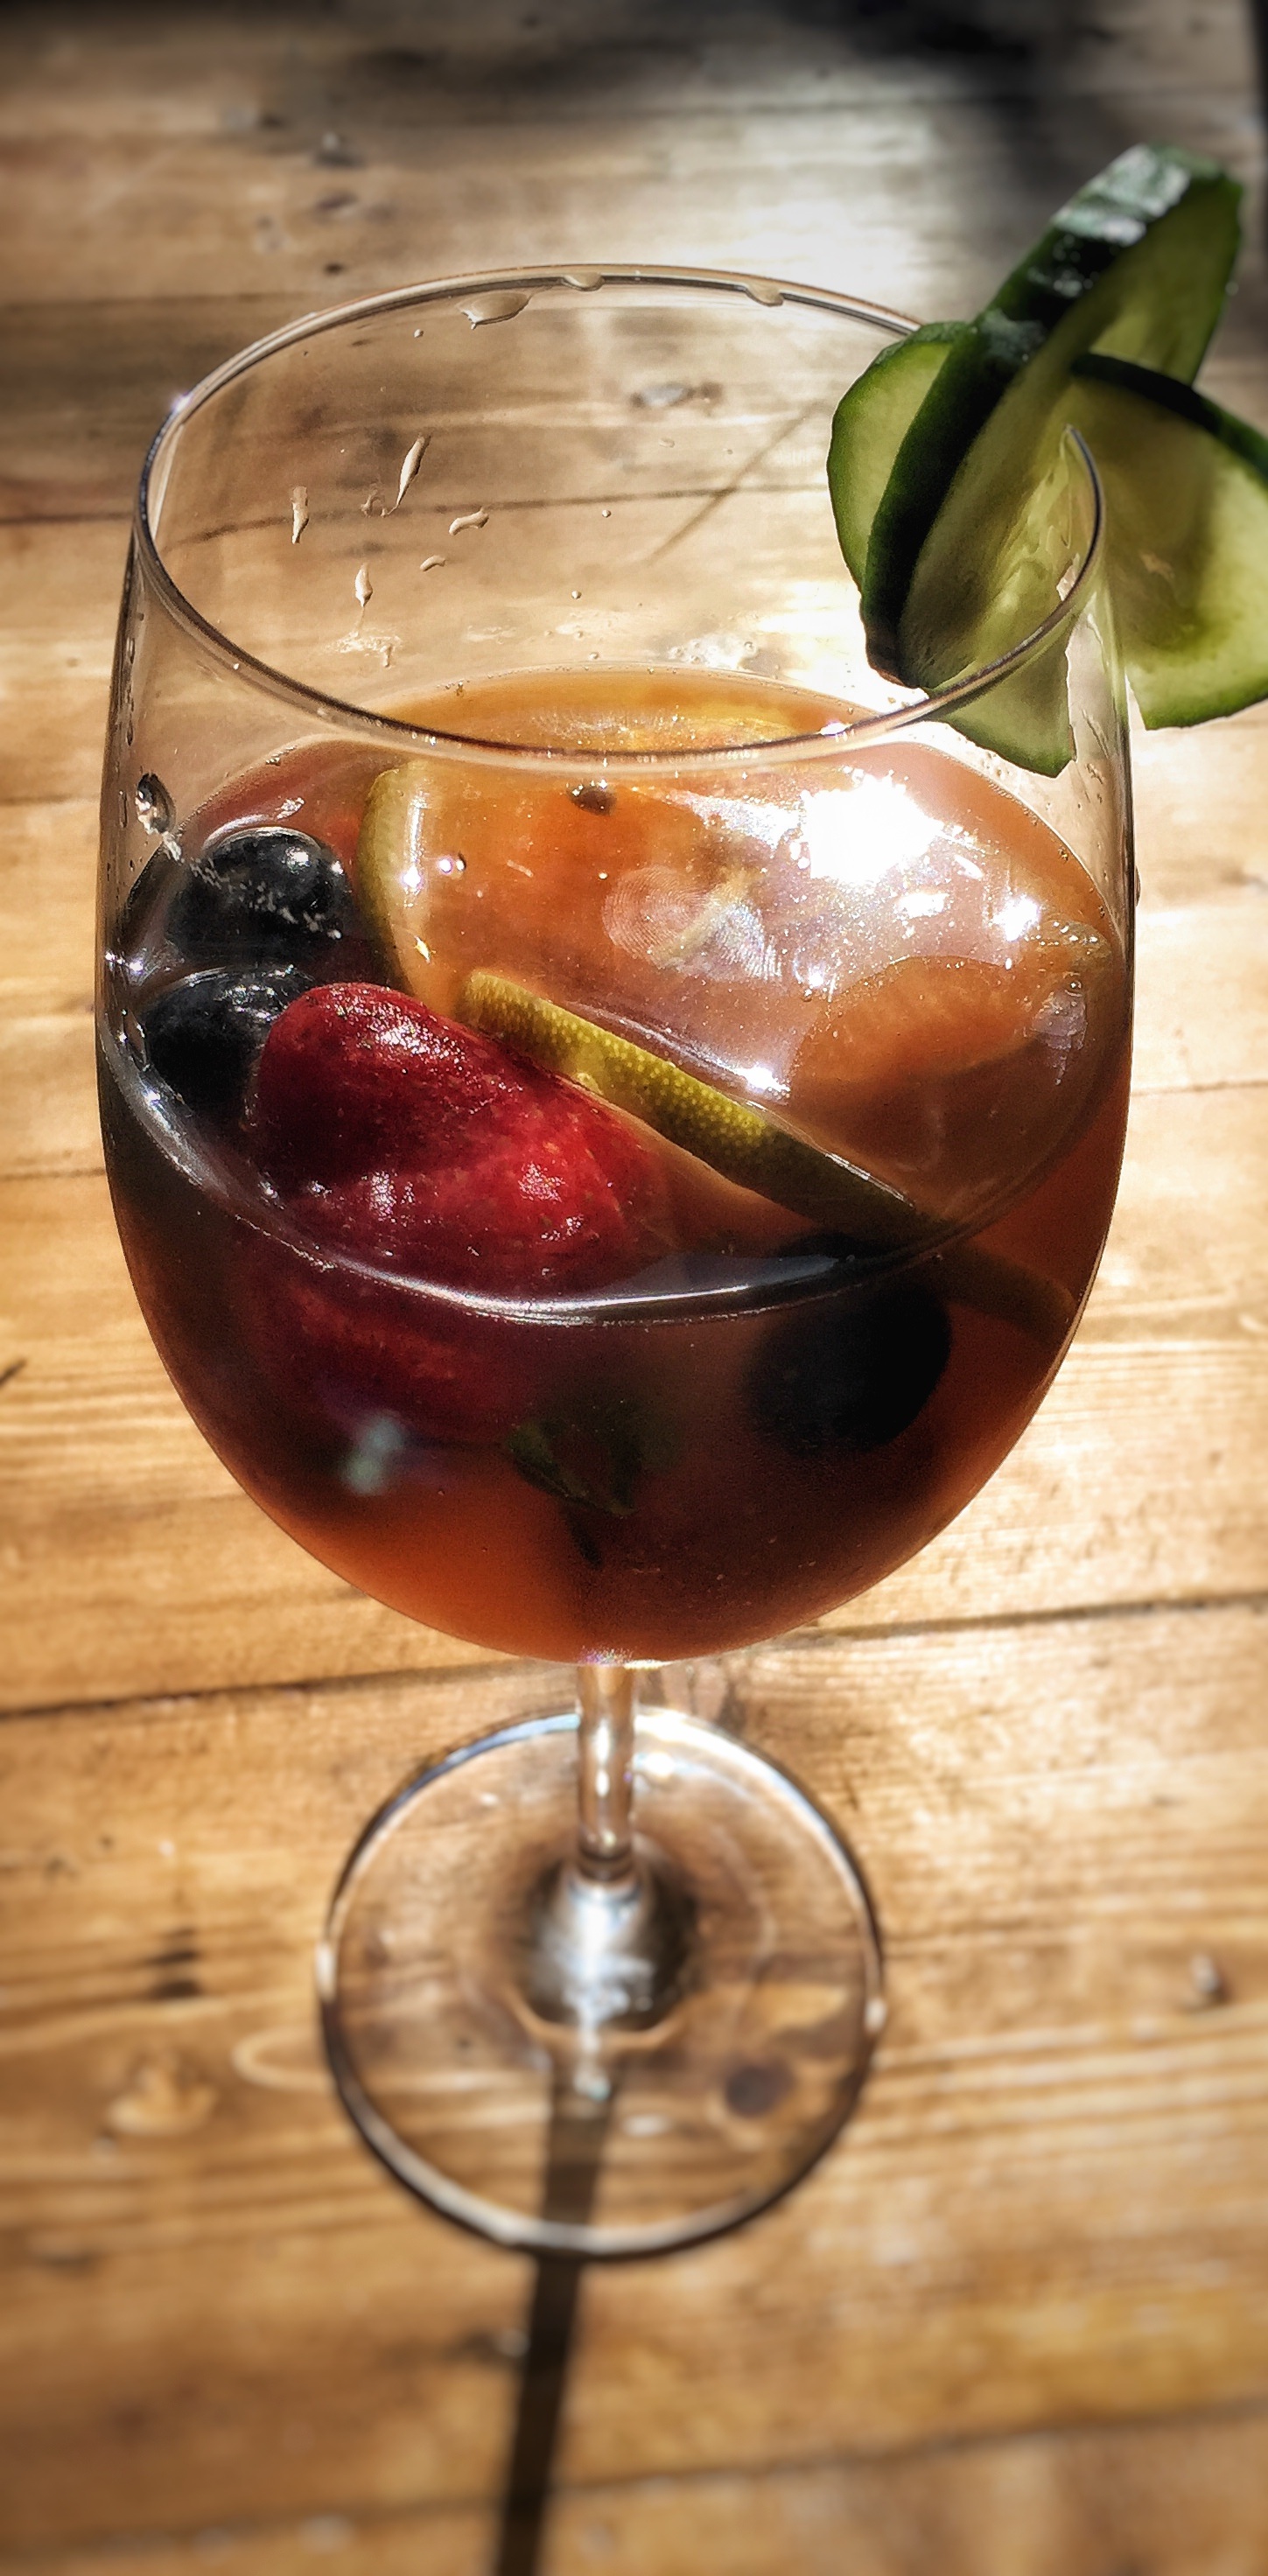
fruit, food, produce, drink, mint, cocktail, liqueur, sangria, alcoholic beverage, kombucha, distilled beverage, pimps